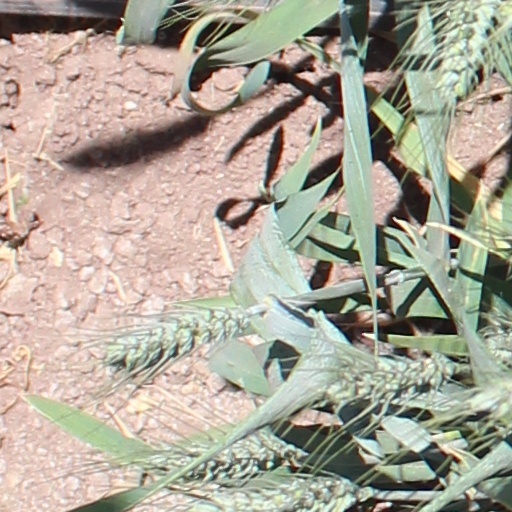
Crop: wheat